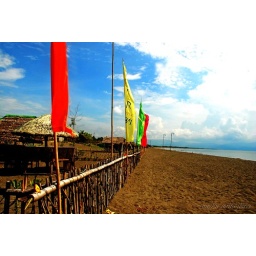
brown sand in sagnay